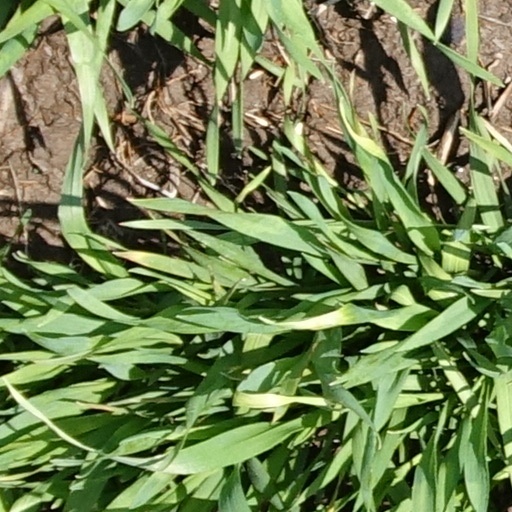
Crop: wheat